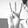
ASL letter: W